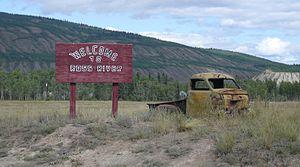
Ross River est une localité du Yukon au Canada, située au confluent de la rivière Ross et de la rivière Pelly, le long de Canol Road, près de la Robert Campbell Highway, à 360 kilomètres de Whitehorse. Elle est desservie par un aéroport qui accueille des vols en provenance de Whitehorse et de Watson Lake. En 2001, il y avait 337 habitants. C'est le siège du Ross River Dena Council.